Kingdom of Yemen

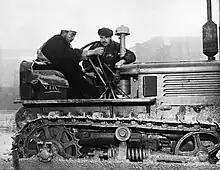
Vizier Hasan bin Yahya driving a tractor in Italy in 1953.

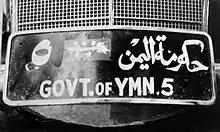
A car license plate issued by the Kingdom of Yemen

Judaism was the first Abrahamic religion to come to Yemen. Christianity was the majority religion in Yemen until its introduction to Islam. Until 1948, approximately 50,000 Yemeni Jews lived in the Mutawakkilite Kingdom of Yemen. The Jews were exiled during the reign of Hasan, but later, due to economic reasons, the Jews who were craftsmen were settled in separate neighborhoods, isolated from the city and Muslims. In the late 18th Century, the Imams of Yemen enacted a law known as the Orphans' Decree, based on their legal interpretations.